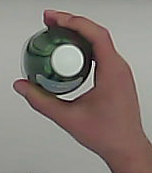
Product: sanpellegrino_water